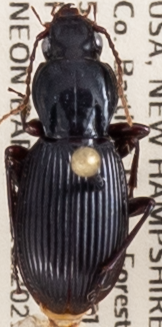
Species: Pterostichus tristis
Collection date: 2021-08-25 04:00:00
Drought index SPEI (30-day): -0.386
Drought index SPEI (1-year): -0.944
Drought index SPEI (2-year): -0.54